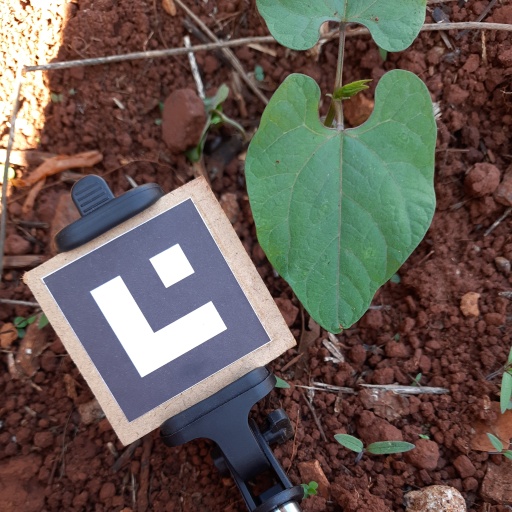
Observations: wavy surface, no eating holes, under shade